Mesnil-Clinchamps

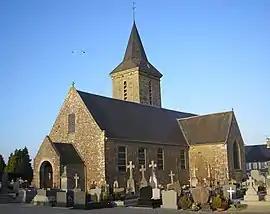
Saint Martin

Mesnil-Clinchamps is a former commune in the Calvados department in the Normandy region in northwestern France. On 1 January 2017, it was merged into the new commune Noues de Sienne.